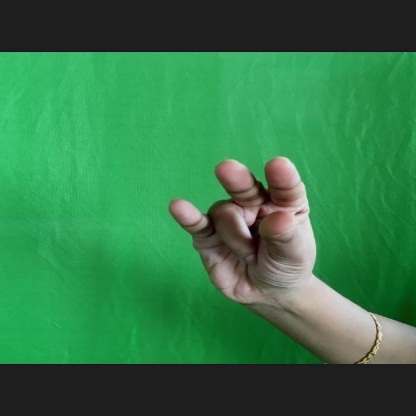
Mudra: Kangulam